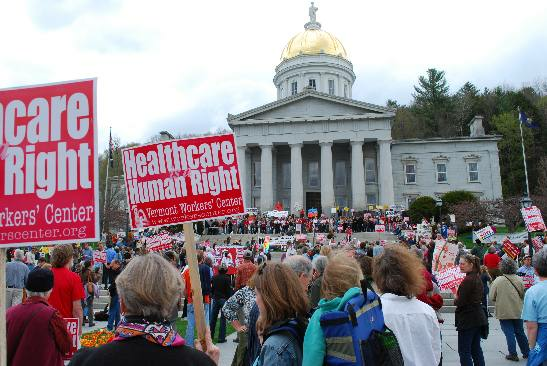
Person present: Yes